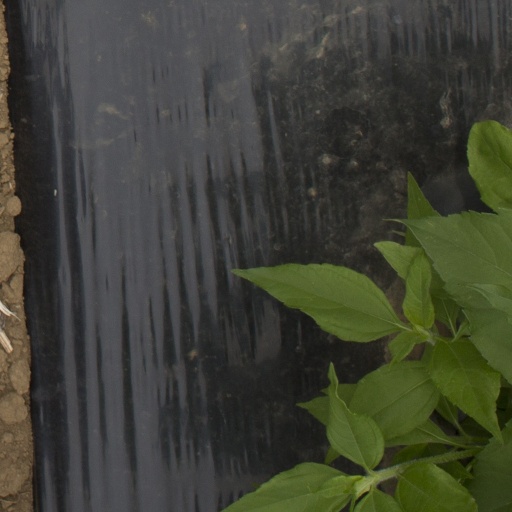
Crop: Jerusalem artichoke